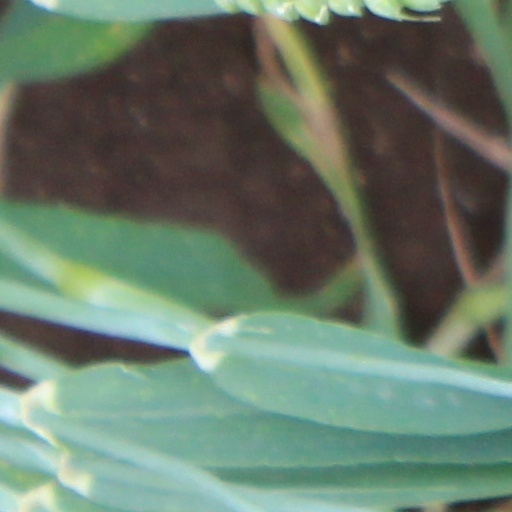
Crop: wheat